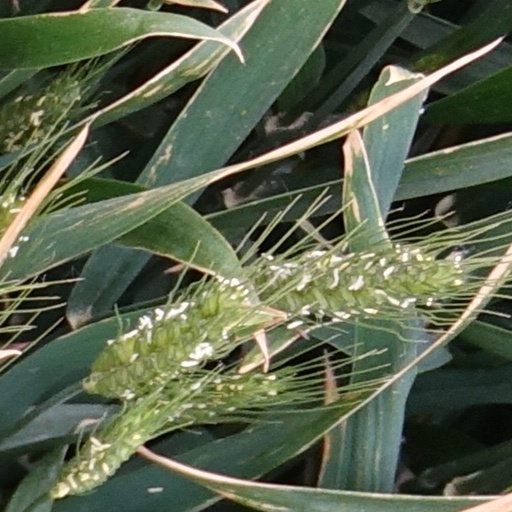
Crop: wheat